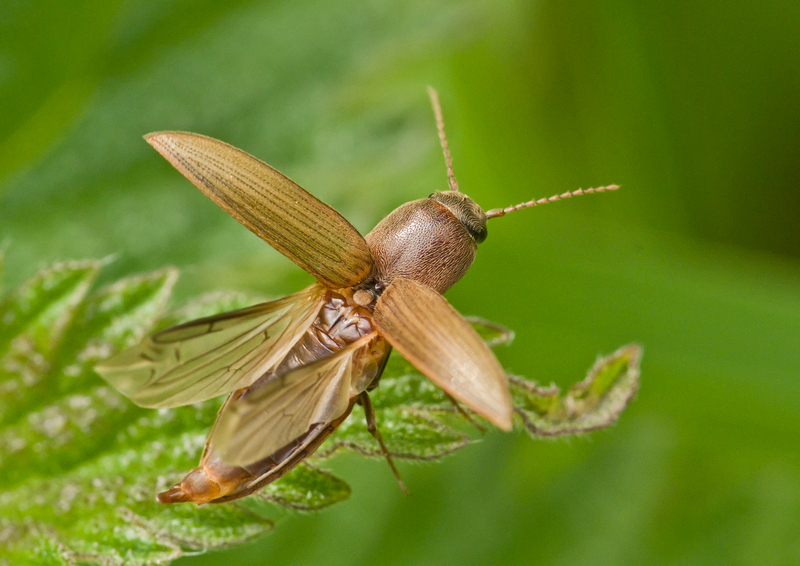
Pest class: clickbeetles_wireworms